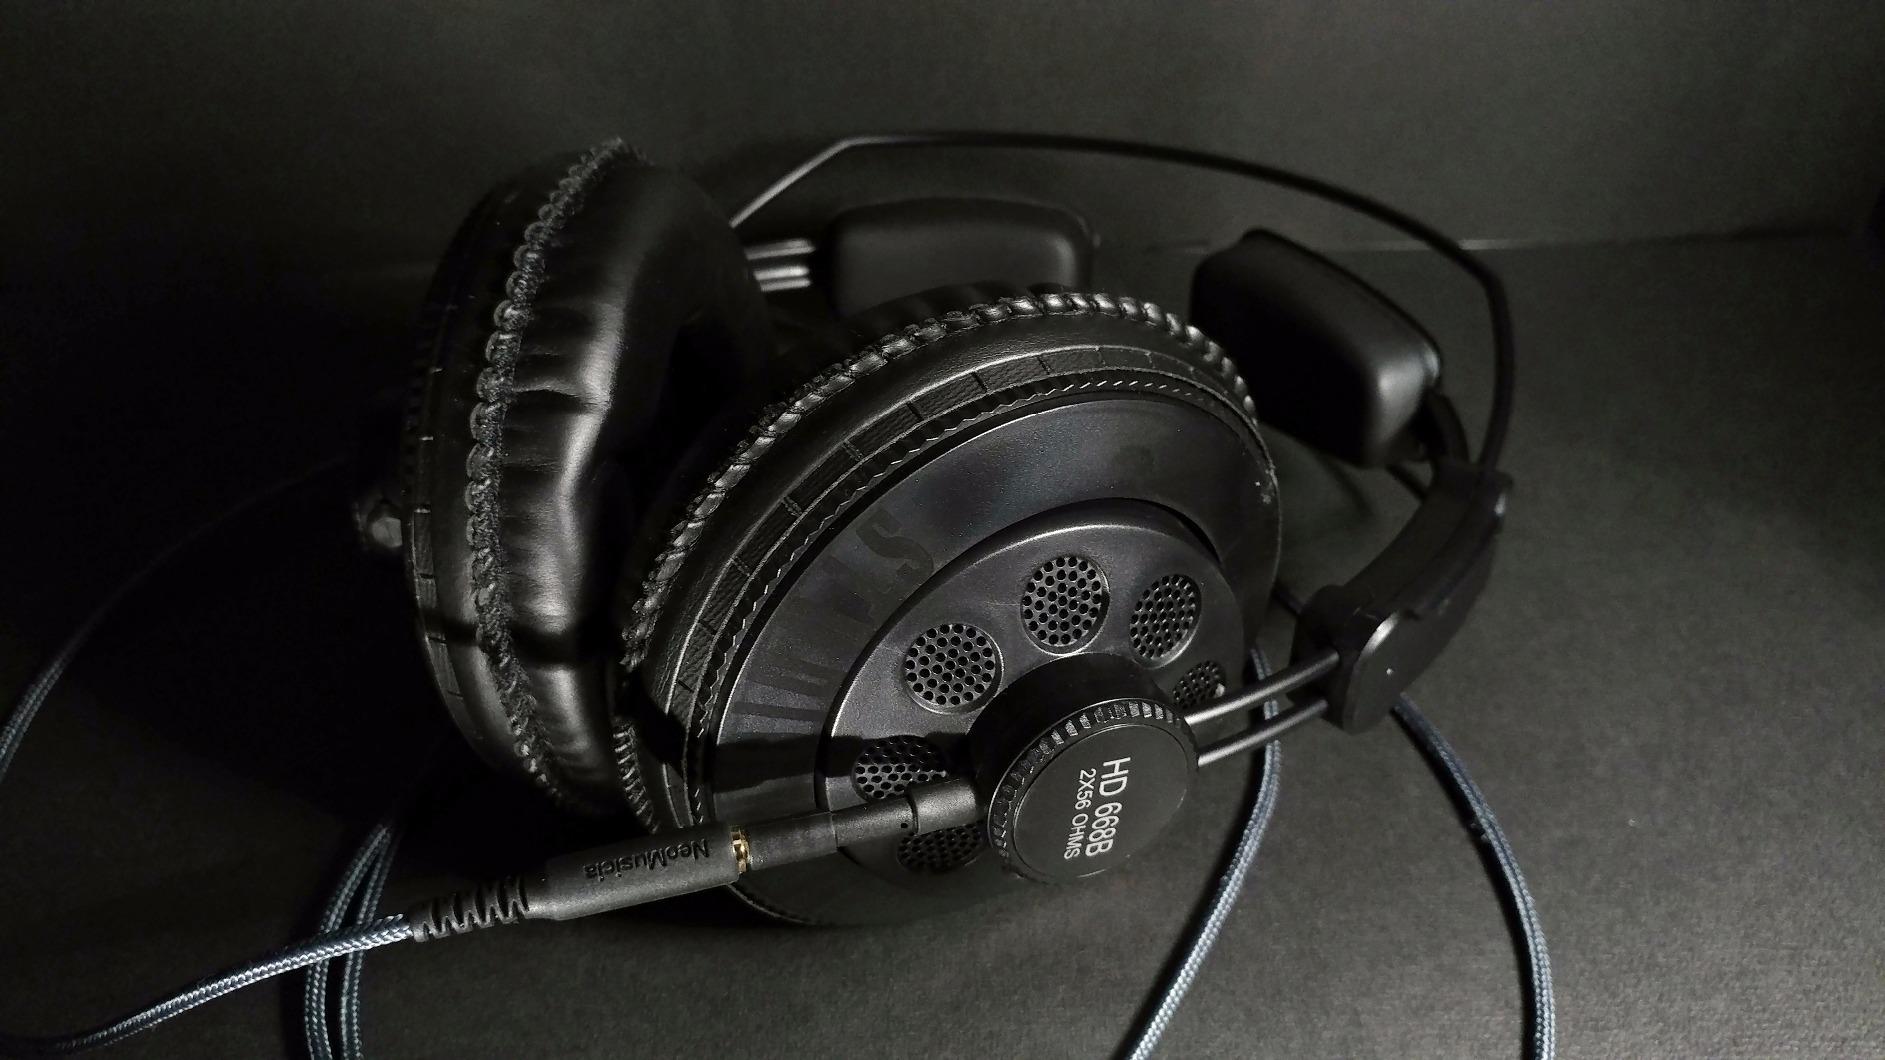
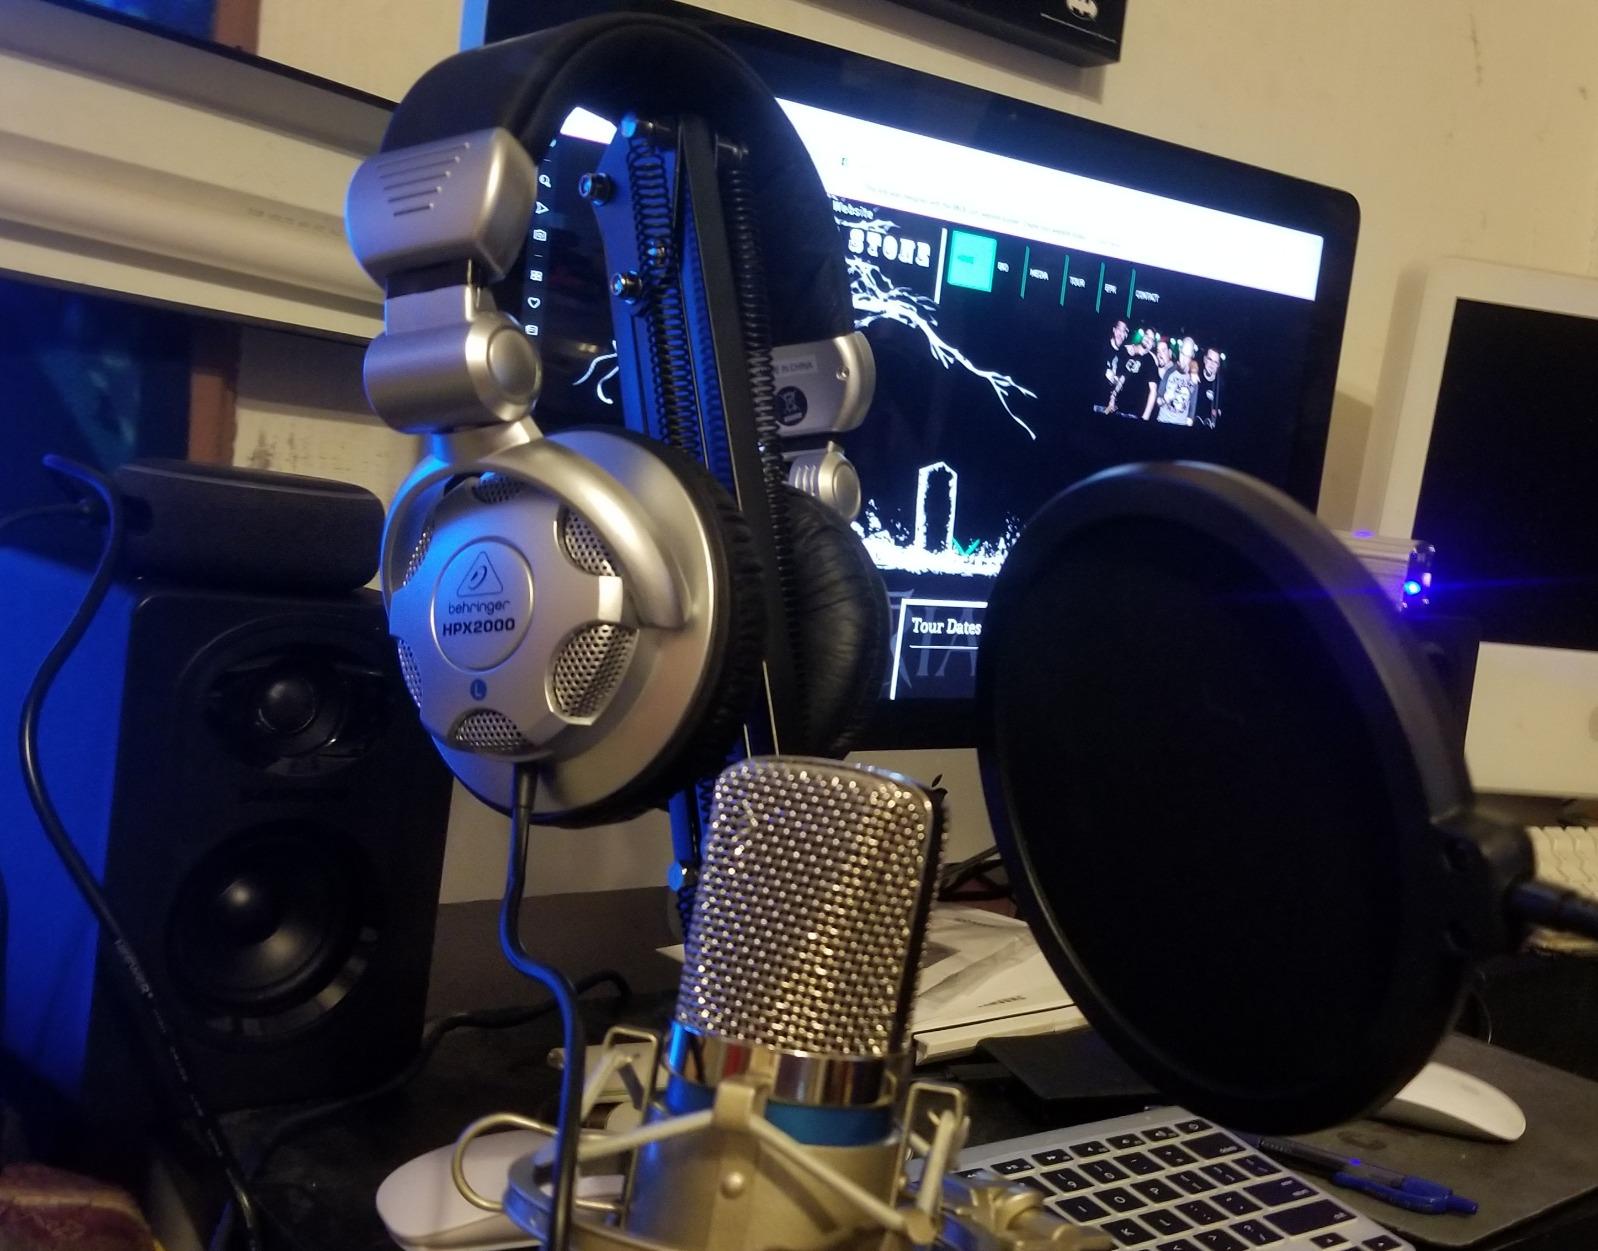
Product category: headphones
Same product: no